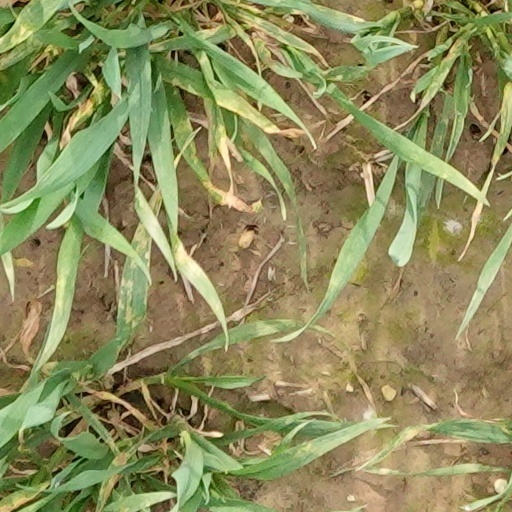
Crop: wheat